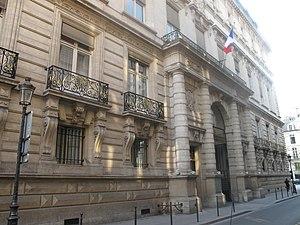
Immeuble de la Cour des Comptes
Pierre Patrick Kaltenbach, né le 18 juin 1936 à Paris et mort dans cette même ville le 13 mars 2014, est un magistrat à la Cour des comptes et président des Associations familiales protestantes.